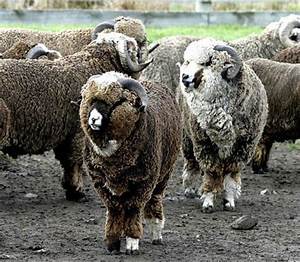
Label: sheep